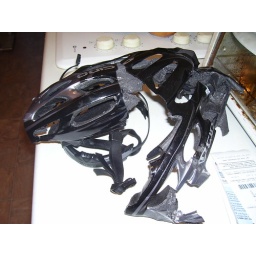
The helmet that Cory was wearing when he was hit by a car while riding his bike